Guiding Light (1937–1949)

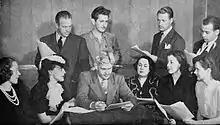
Cast of the show in December 1940. Front row from left: Ruth Bailey (Rose Kransky), Gladys Heene (Torchy Reynolds), Arthur Peterson Jr. (Dr. John Ruthledge), Mignon Schreiber (Mrs. Kransky), Muriel Bremner (Fredericka Lang), Betty Arnold (Iris Marsh), Back row from left: Bill Bouchey (Charles Cunningham), Paul Barnes (Jack Felzer), Phil Dakin (Ellis Smith), Seymour Young (Jacob Kransky)

The show was canceled by NBC twice, once in 1939 and once in 1946. The first time on October 13, 1939, it was brought back by the popular demand of the listening audience and began again only four months later, on January 22, 1940. (Although some of the characters, Rose Kransky and part of her family, briefly transitioned to another Phillips' creation, "The Right to Happiness", with Phillips bringing back the characters to "The Guiding Light" when NBC restarted the show.) The November 29, 1946, NBC cancellation coincided with the Federal Communications Commission forcing a split of NBC and the creation of the ABC network. CBS would pick up the show seven months later, on June 2, 1947. CBS would be where the show would stay until its cancellation on television in September 2009.